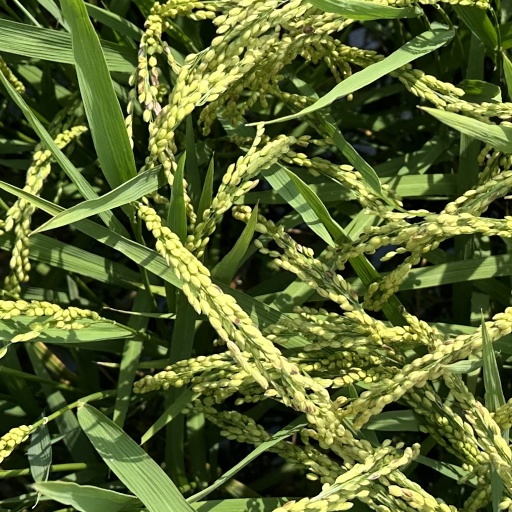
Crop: rice